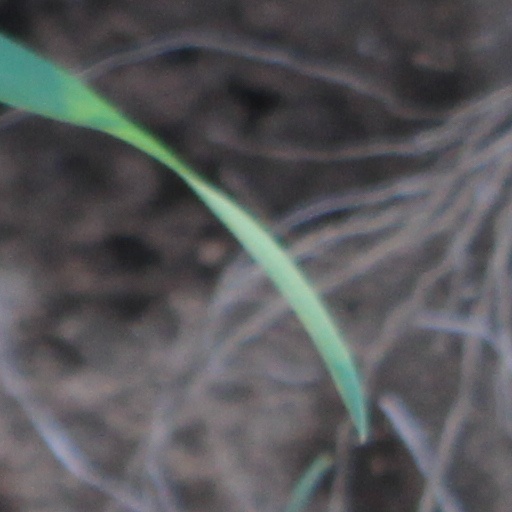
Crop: wheat